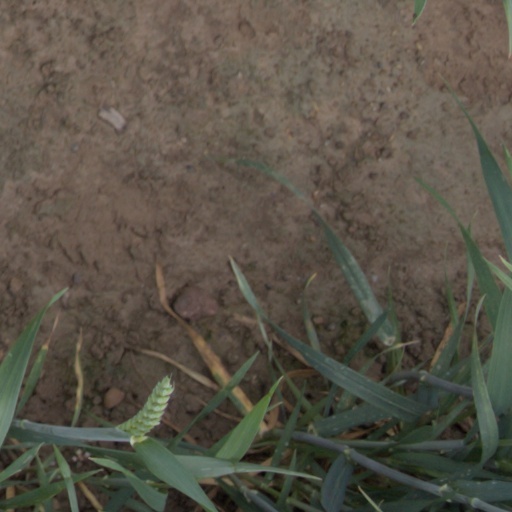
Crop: wheat